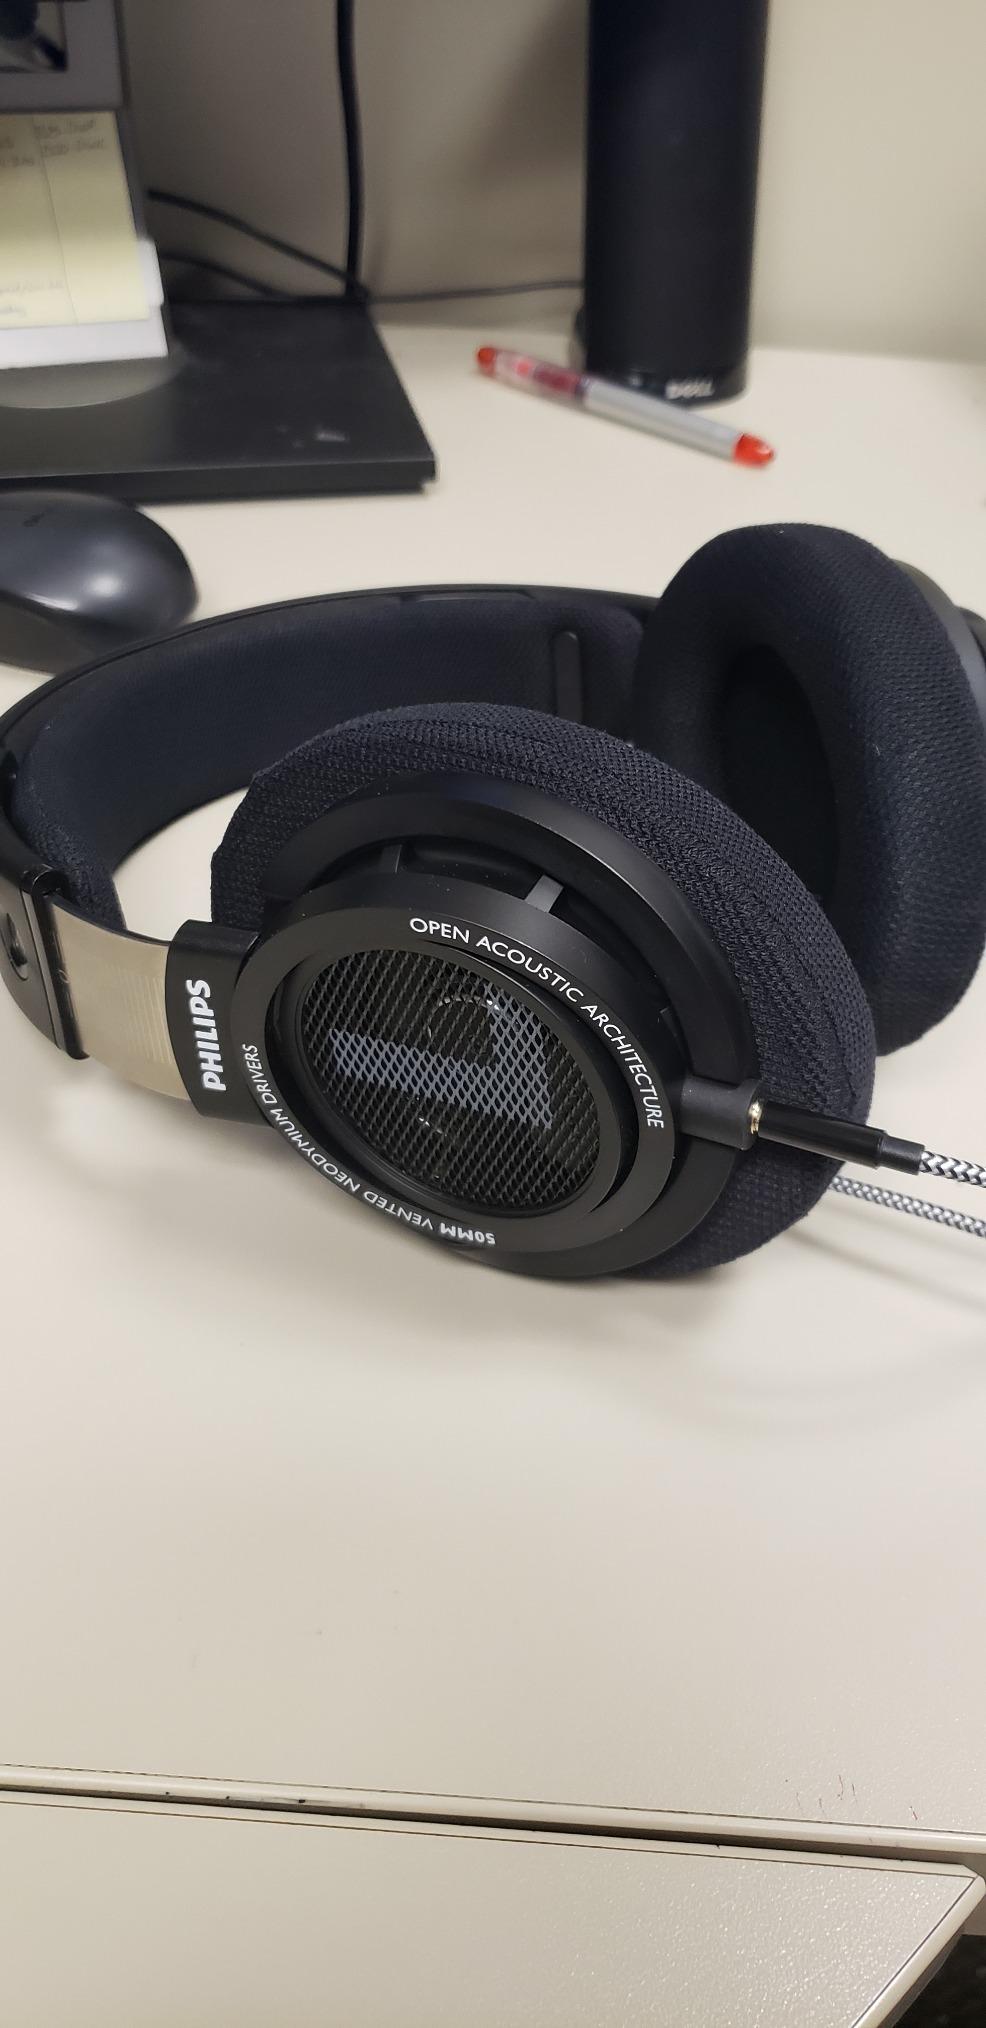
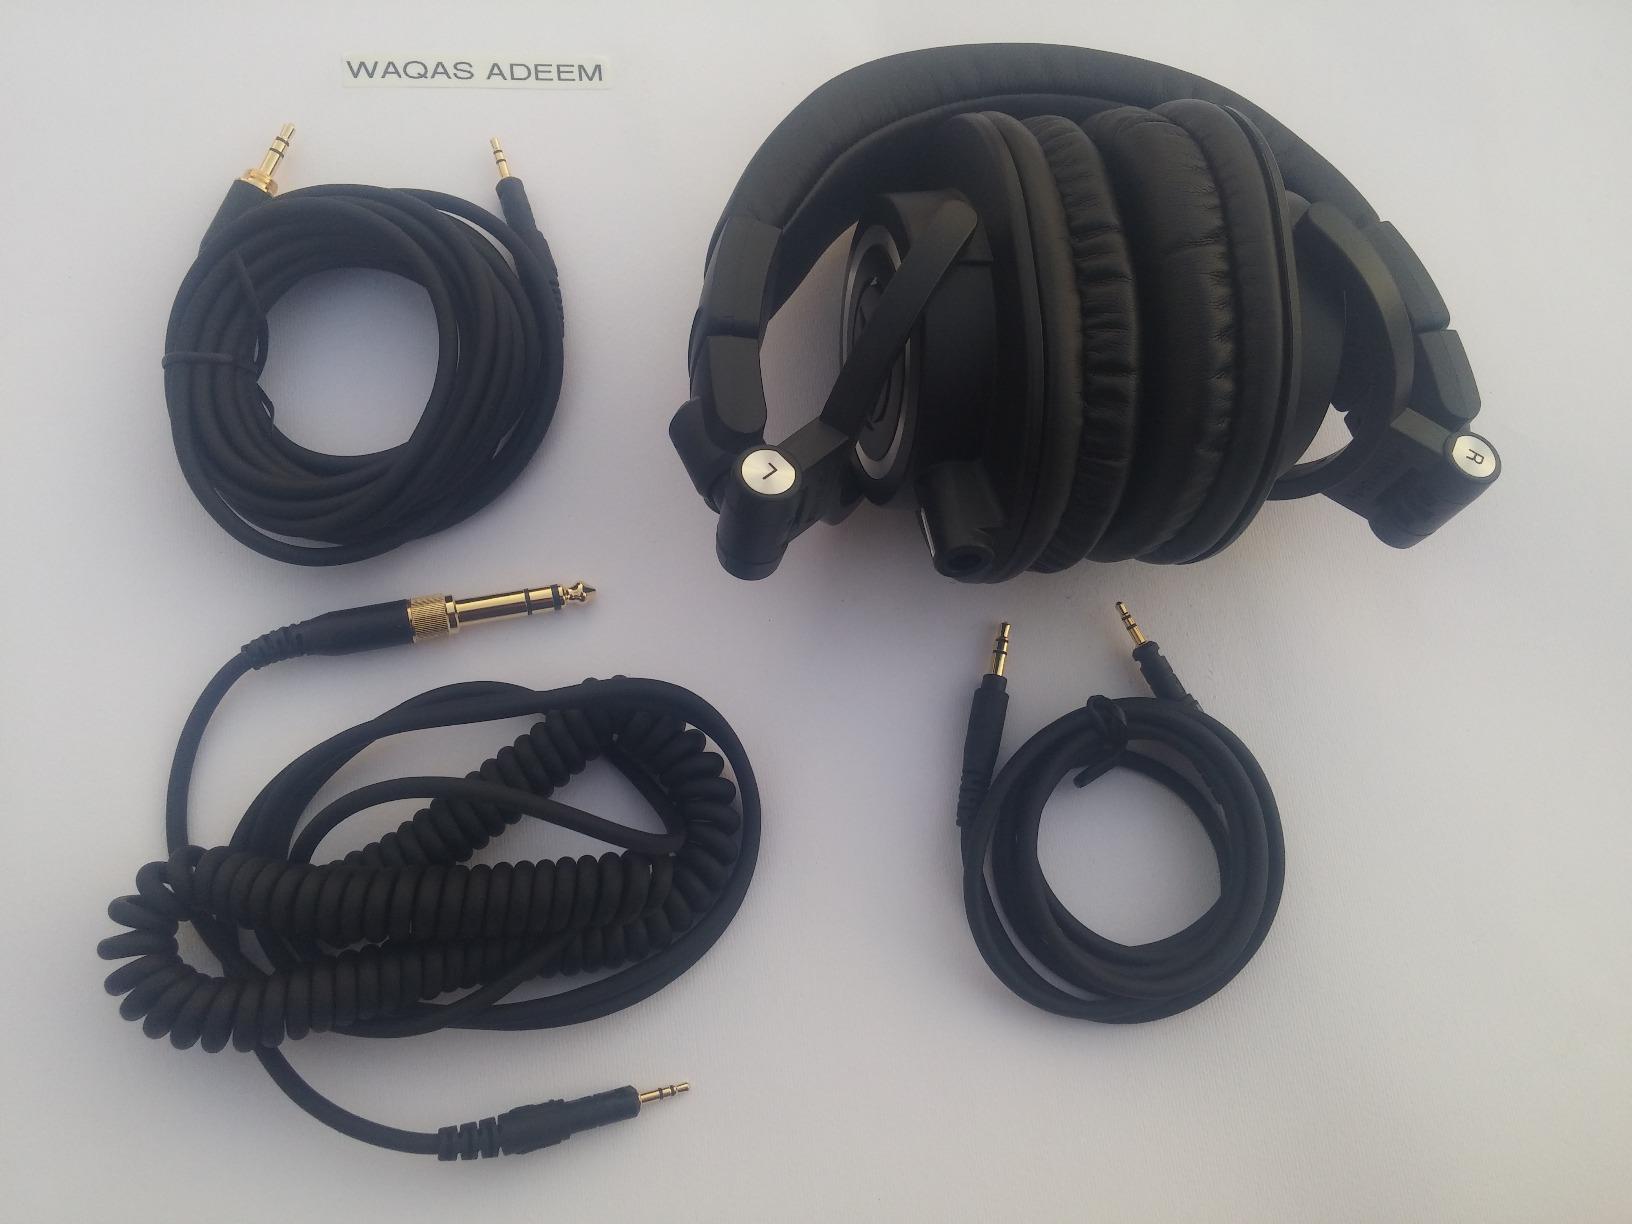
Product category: headphones
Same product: no